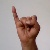
The image shows a hand gesture representing the letter 'I' in Indian Sign Language.